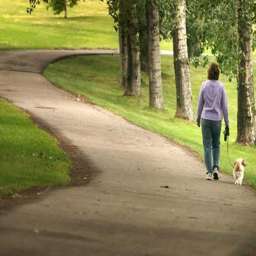
a dog was baited in a public park .